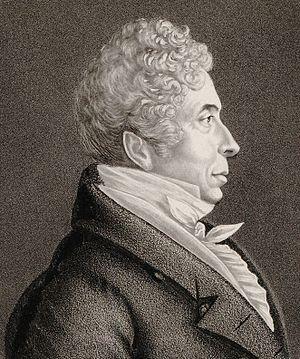
2 mars : La Belle au bois dormant, opéra de Michele Carafa, créé au Théâtre de l'Académie Royale de Musique à Paris.